Louis Edward Curdes

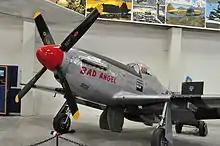
A replica of Curdes' P-51 which is currently on display at the Pima Air & Space Museum in Tucson, Arizona

While escorting bombers to Benevento, Italy on August 27, 1943, Curdes' unit came under attack by about 50 enemy aircraft. During the engagement, Curdes turned around to help a teammate (which was against regulations) who was under attack by multiple Bf-109s when he was shot down over Salerno, Italy. Before he was shot down, he managed to take out two Bf 109s which would be his last two victories in Europe. He also received injuries to his back and shoulder from rounds that came through his canopy. He was forced to land wheels up on a beach about 10 miles south of Salerno due to combat damage to his aircraft and a shortage of fuel. He set his plane on fire and was soon captured by Italian soldiers who treated him well and even refused a German attempt to transfer him over to them. Curdes briefly escaped for several hours when he and 4 other Americans stole a Red cross boat in Salerno, but they were captured again by the Italians and Curdes was then sent to a prison camp near Rome.